McCracken, South Australia

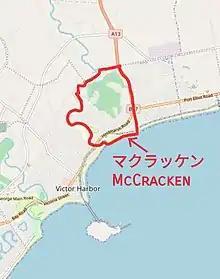
The location of McCracken

The 2006 census by the Australian Bureau of Statistics counted 1,549 persons in McCracken on census night. Of these, 47.3% were male and 52.7% were female.